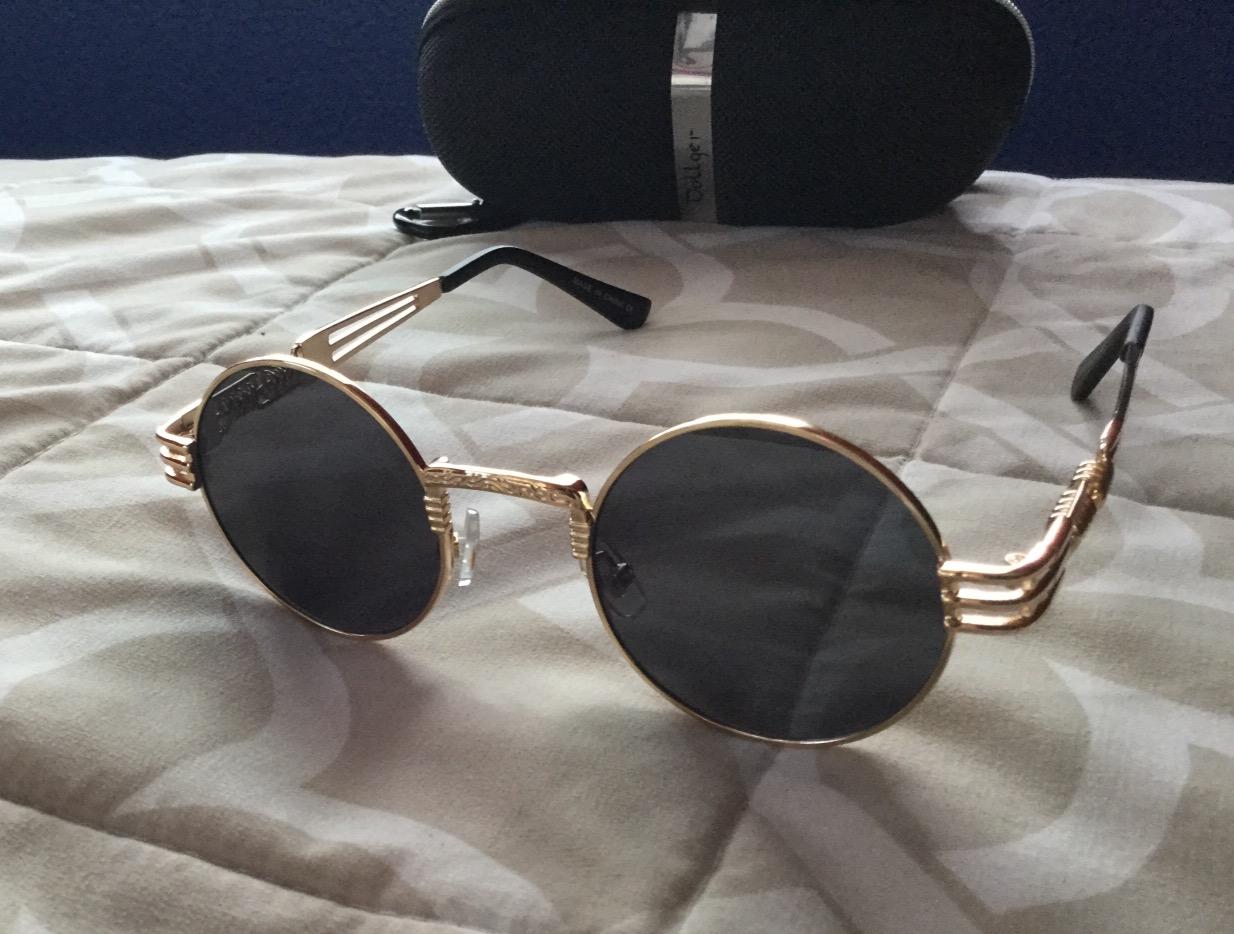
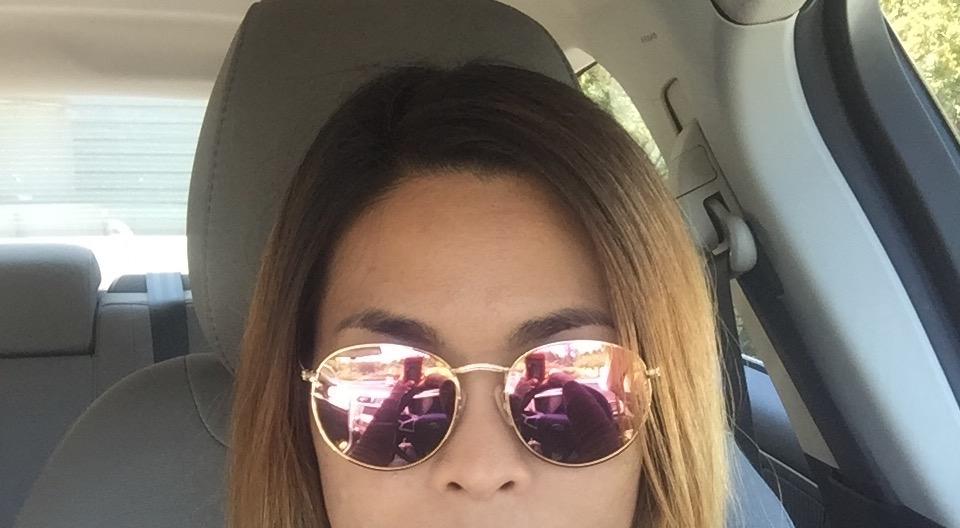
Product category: accessories_sunglasses
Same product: no